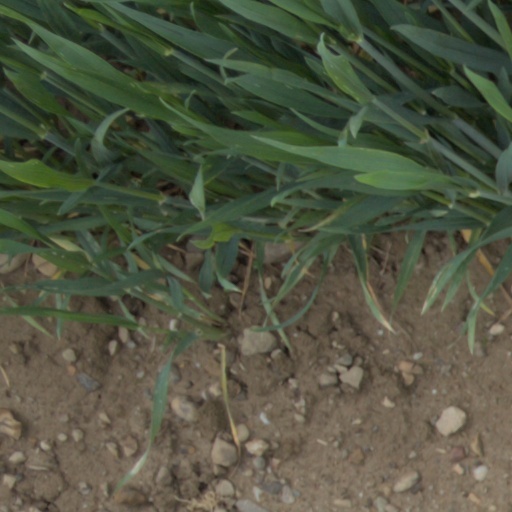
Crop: wheat